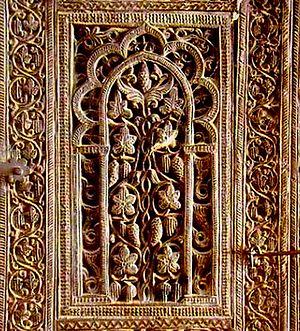
Un panneau sculpté du minbar, datant du IXe siècle, de la Grande Mosquée de Kairouan, en Tunisie.
La Grande Mosquée de Kairouan, également appelée mosquée Oqba Ibn Nafi en souvenir de son fondateur Oqba Ibn Nafi, est l'une des principales mosquées de Tunisie située à Kairouan. Historiquement première métropole musulmane du Maghreb, Kairouan, dont l'apogée sur les plans politique et intellectuel se situe au IXᵉ siècle, est réputée comme étant le centre spirituel et religieux de la Tunisie ; elle est aussi parfois considérée comme la quatrième ville sainte de l'islam sunnite.